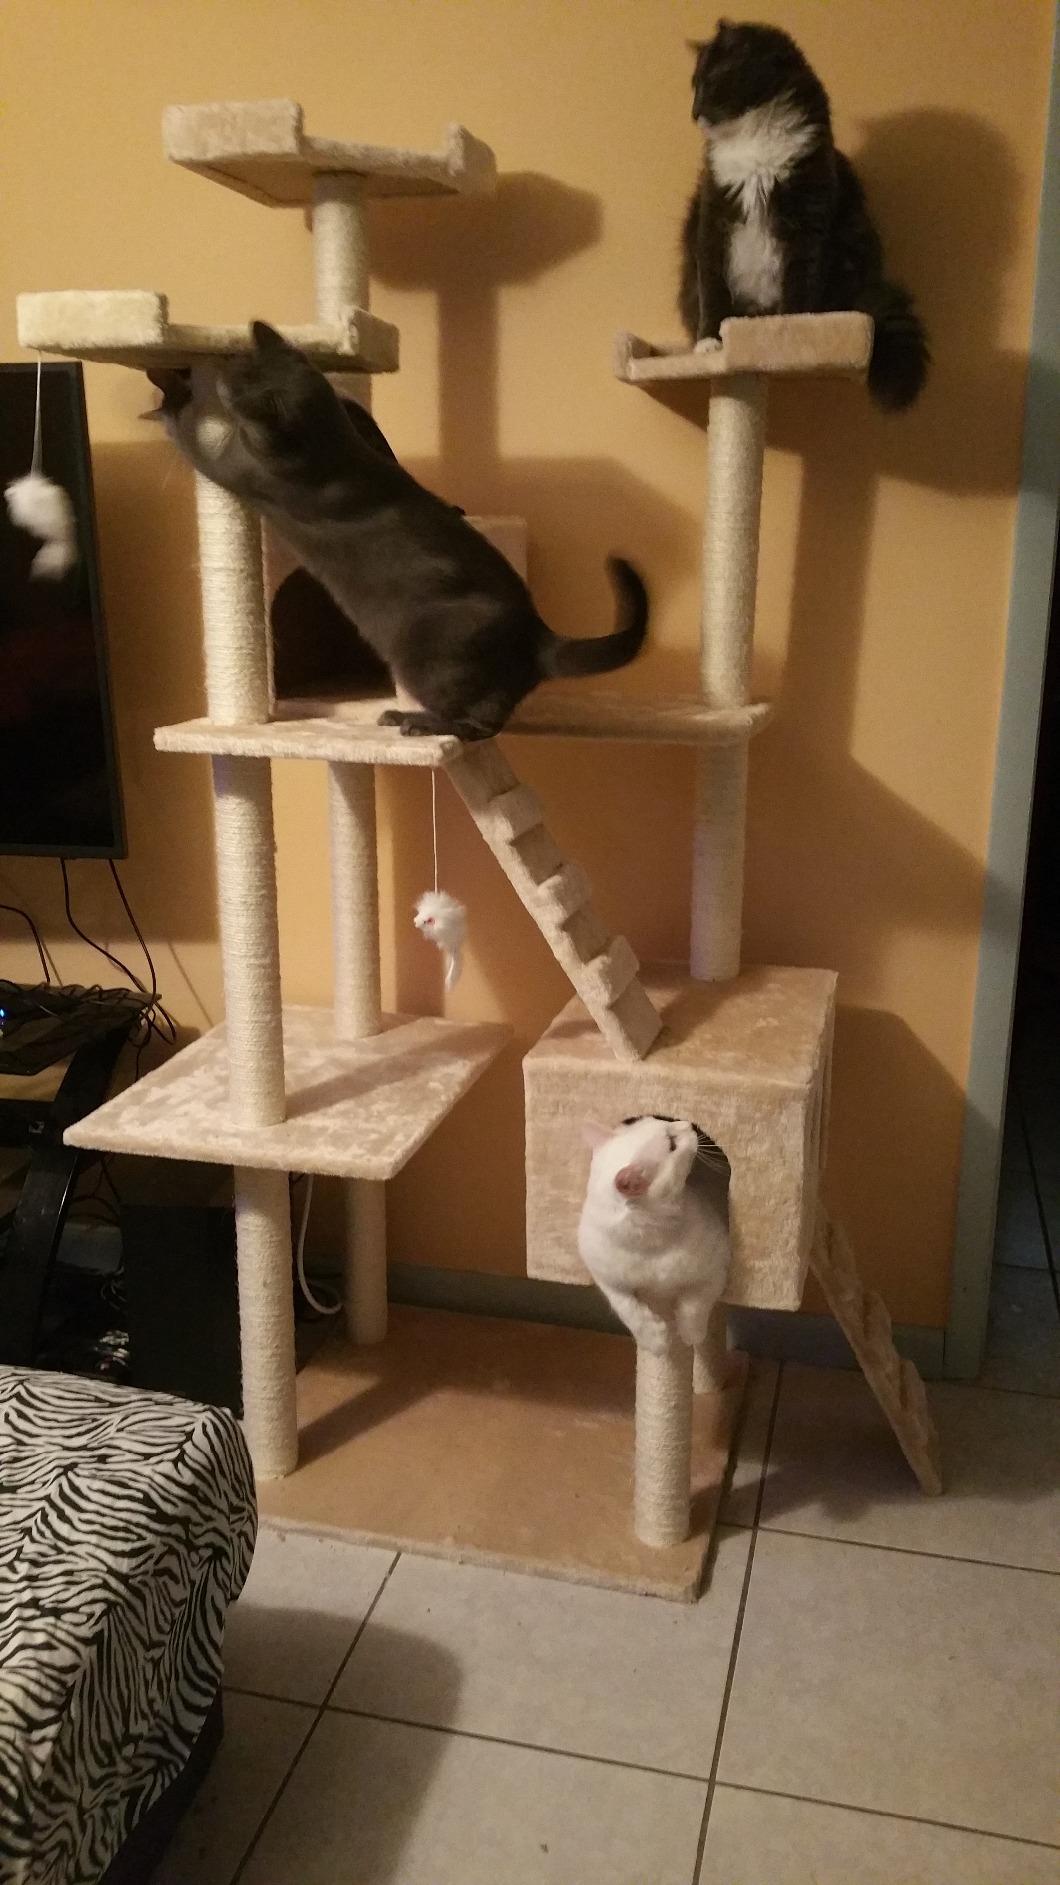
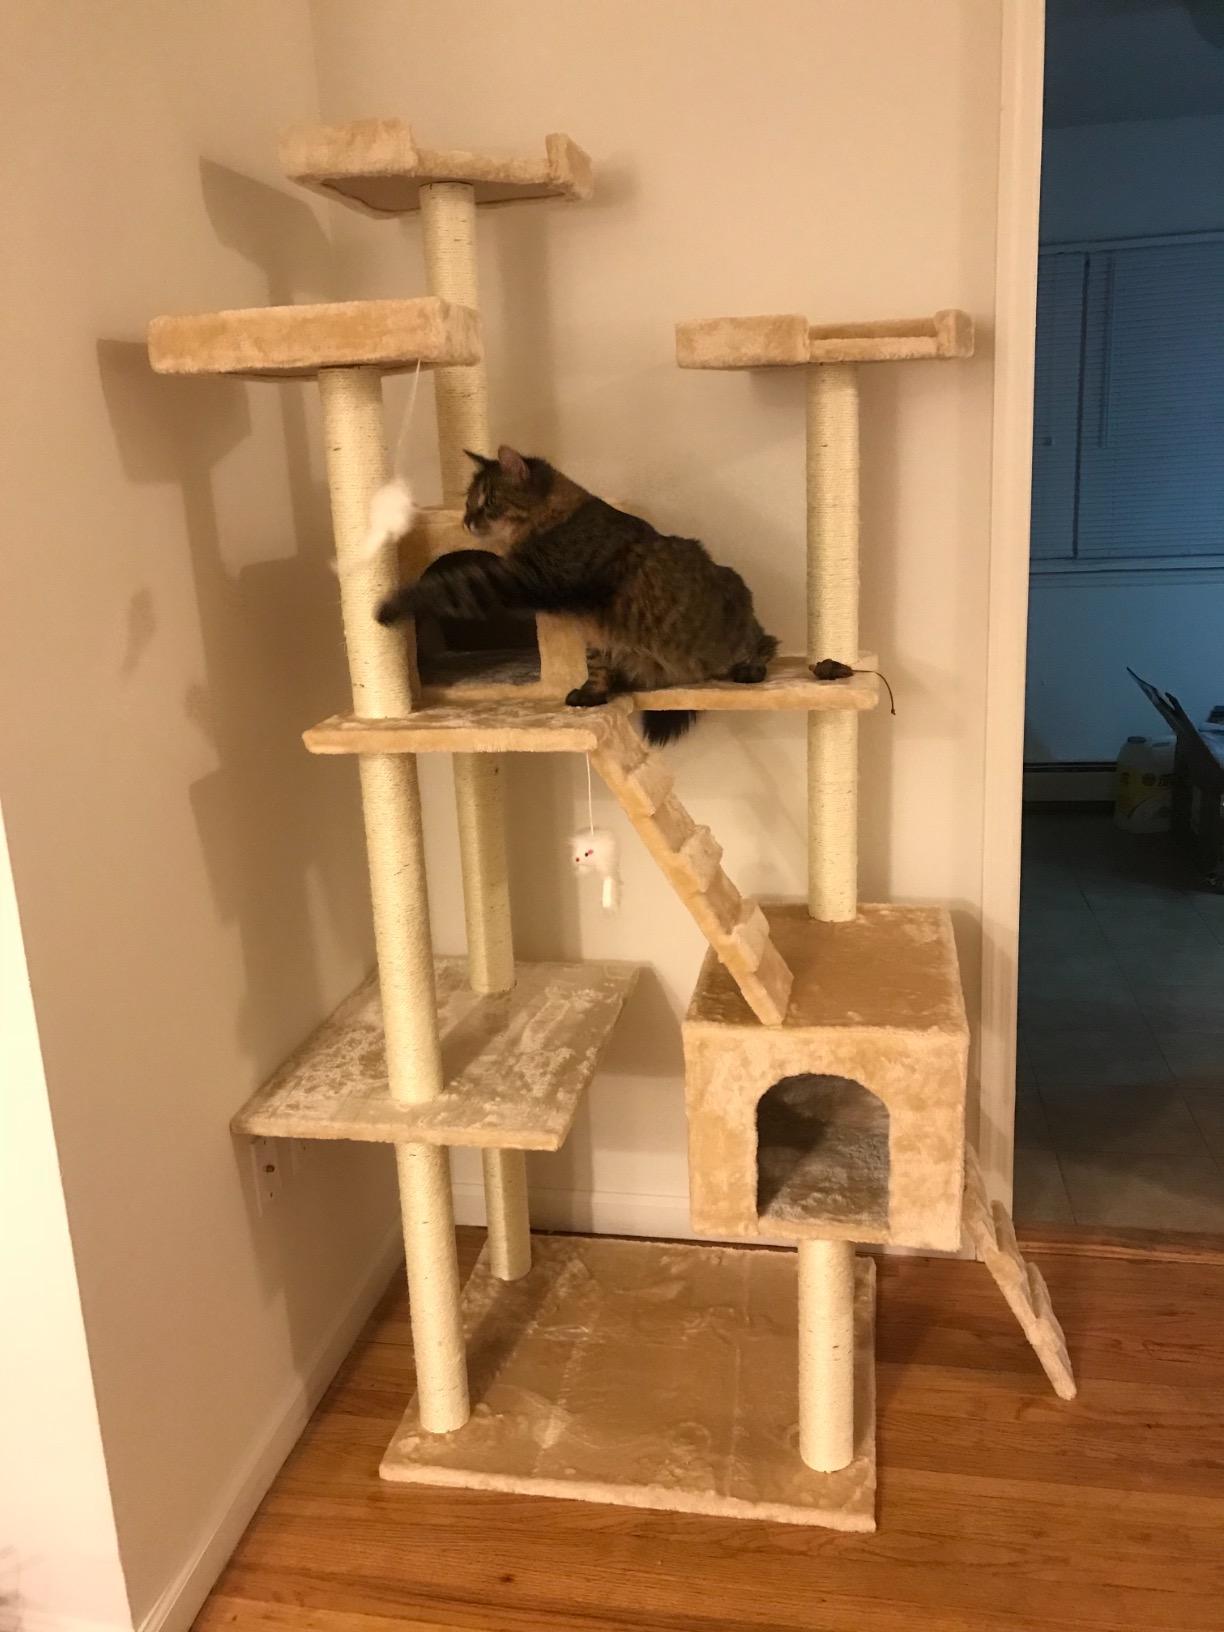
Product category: items_cat tree
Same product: yes